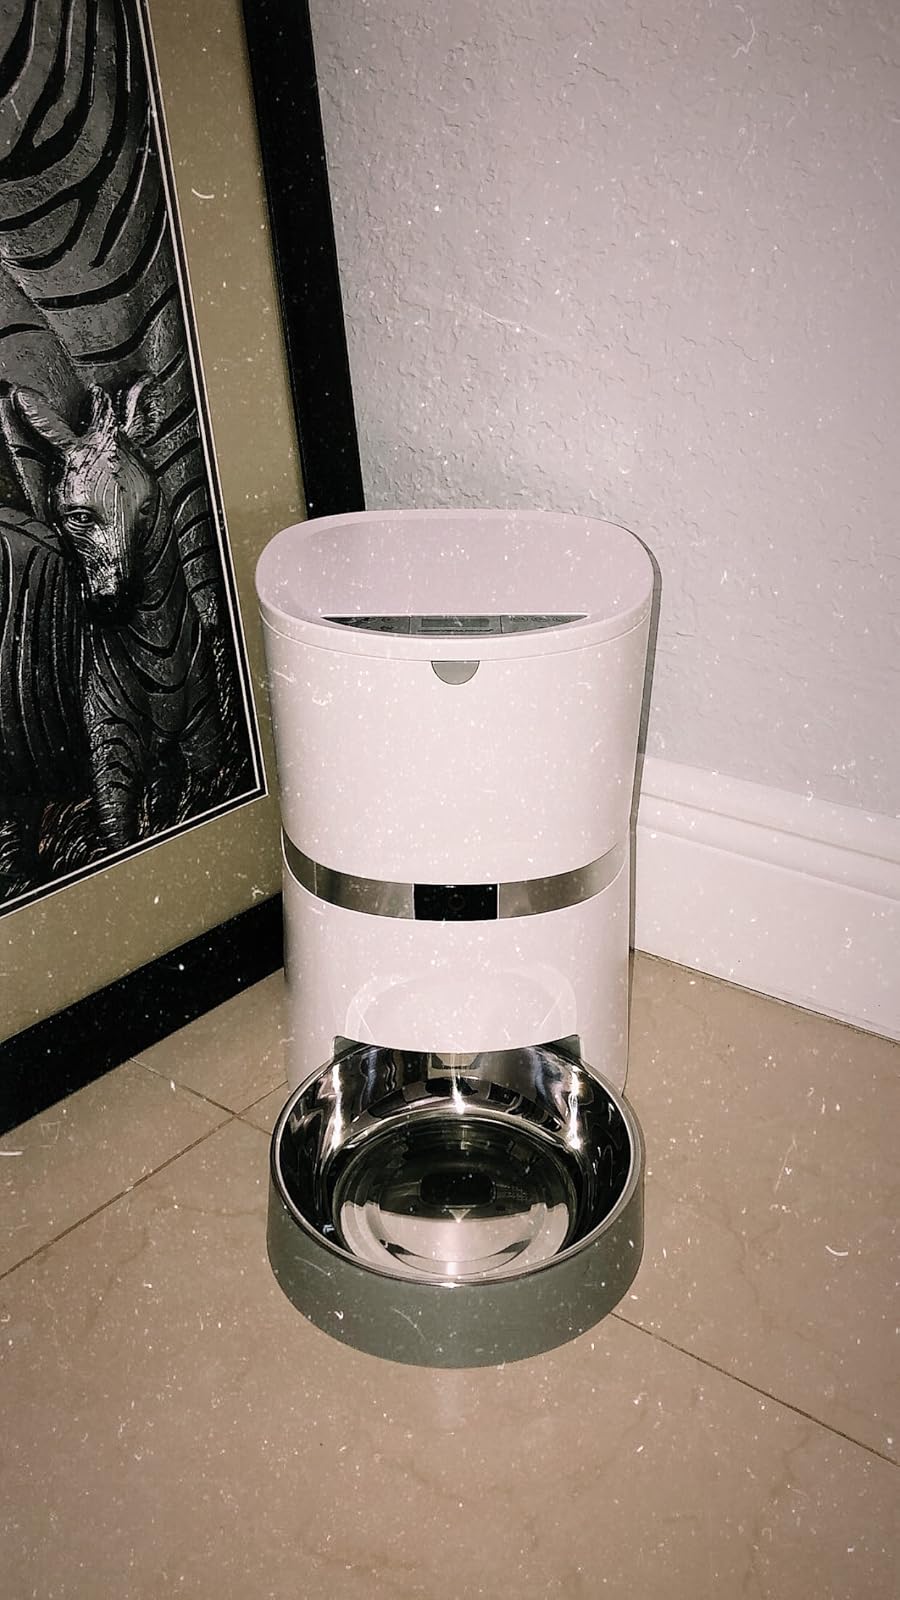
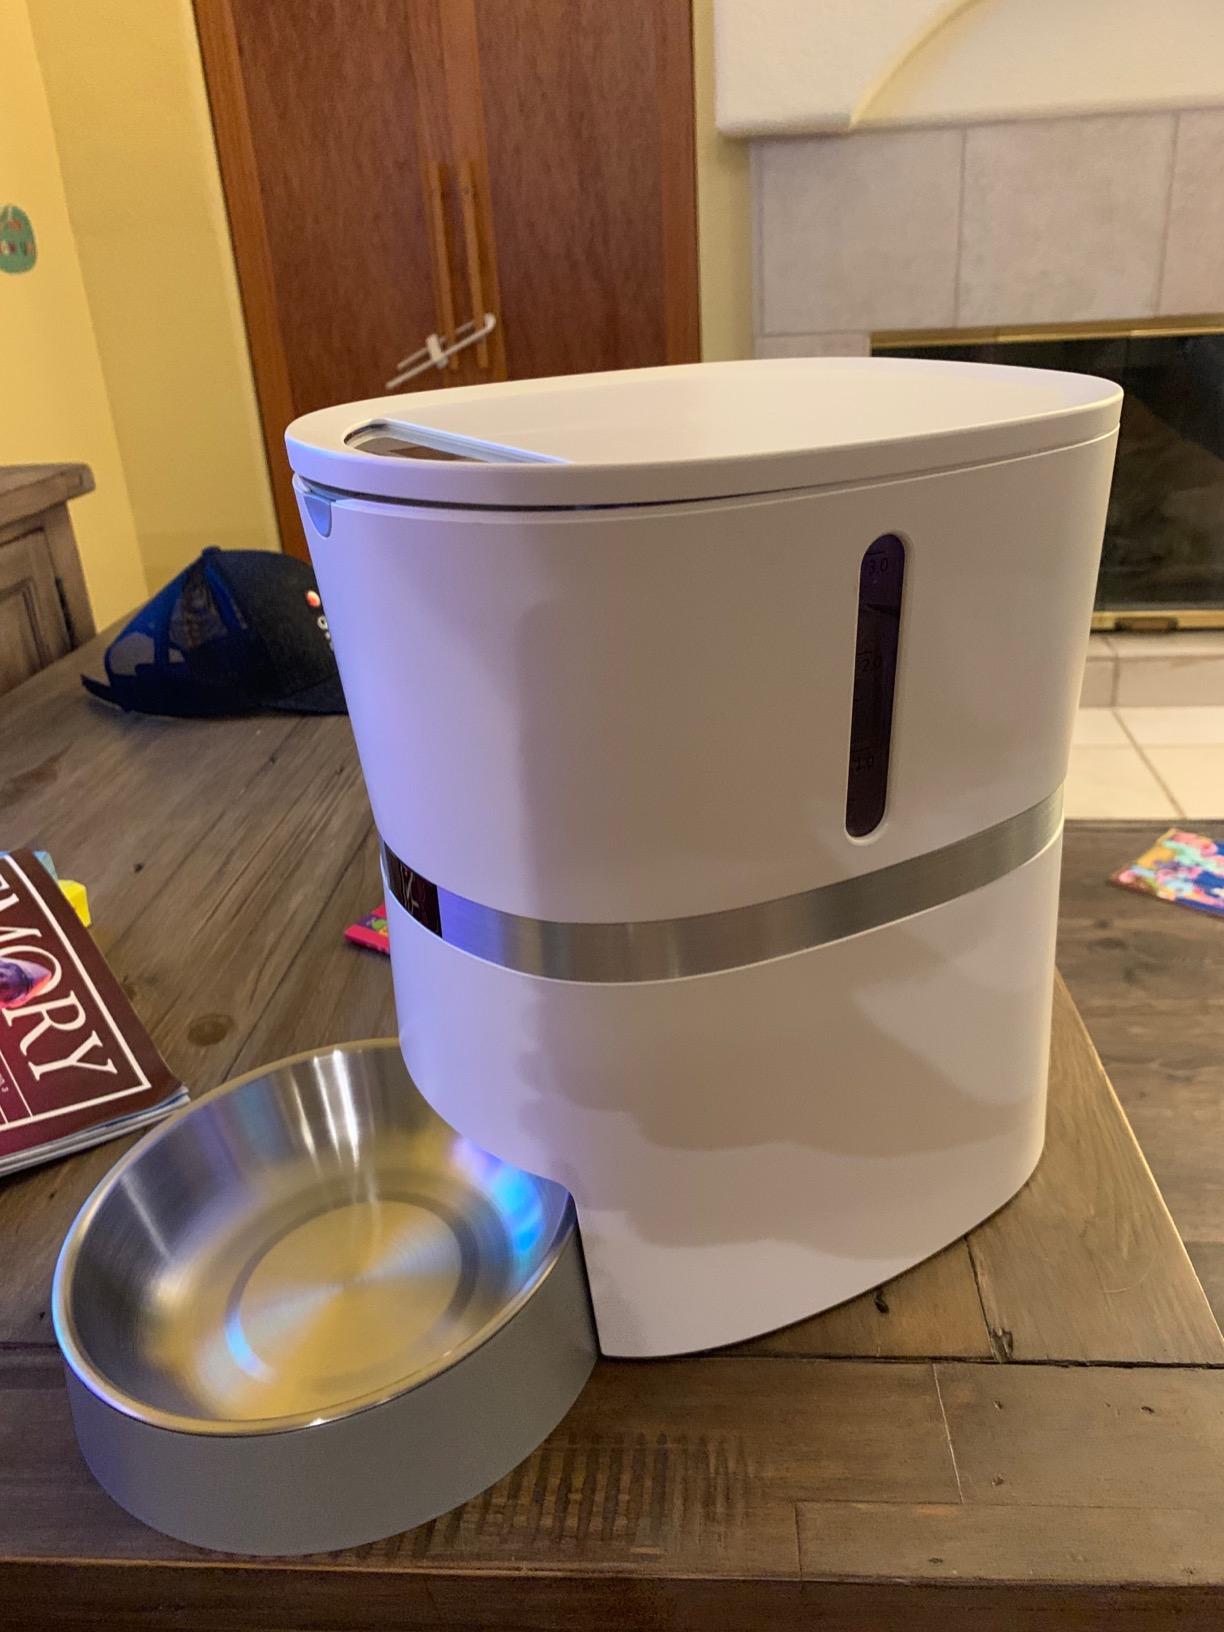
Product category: items_feeder
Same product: yes